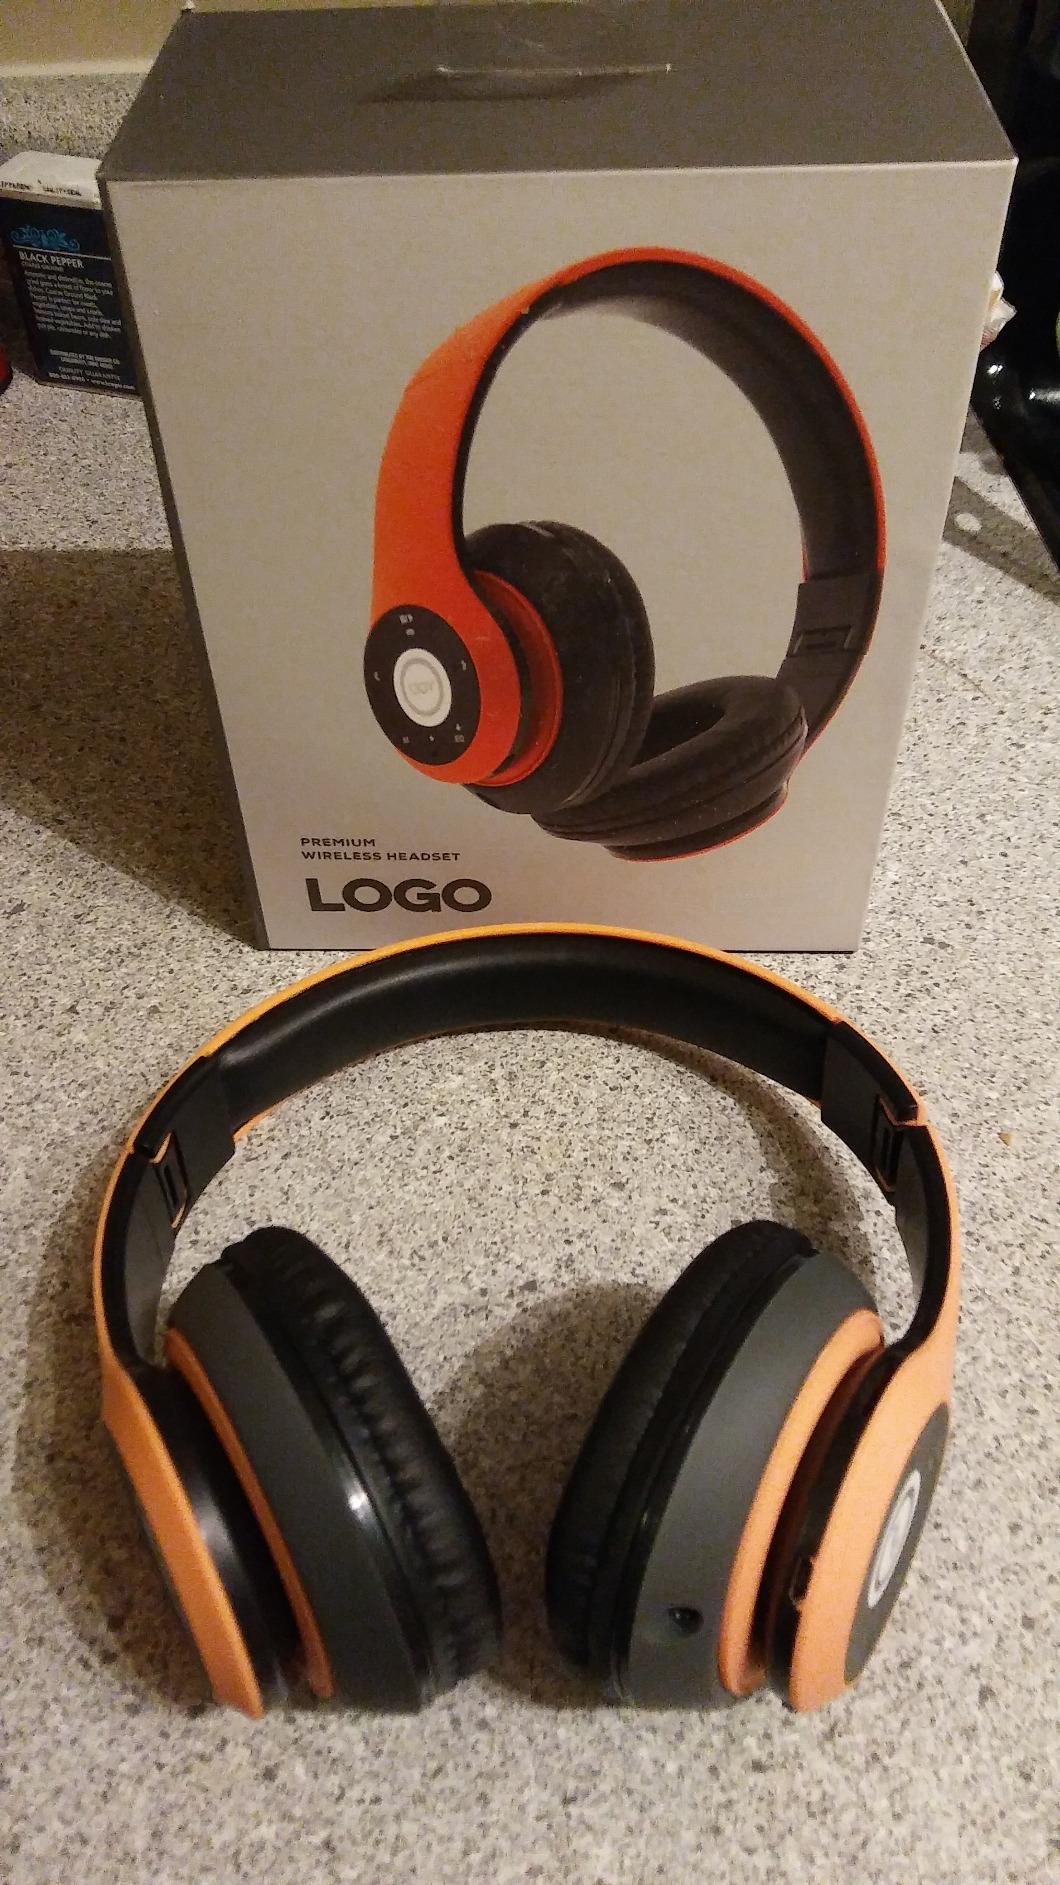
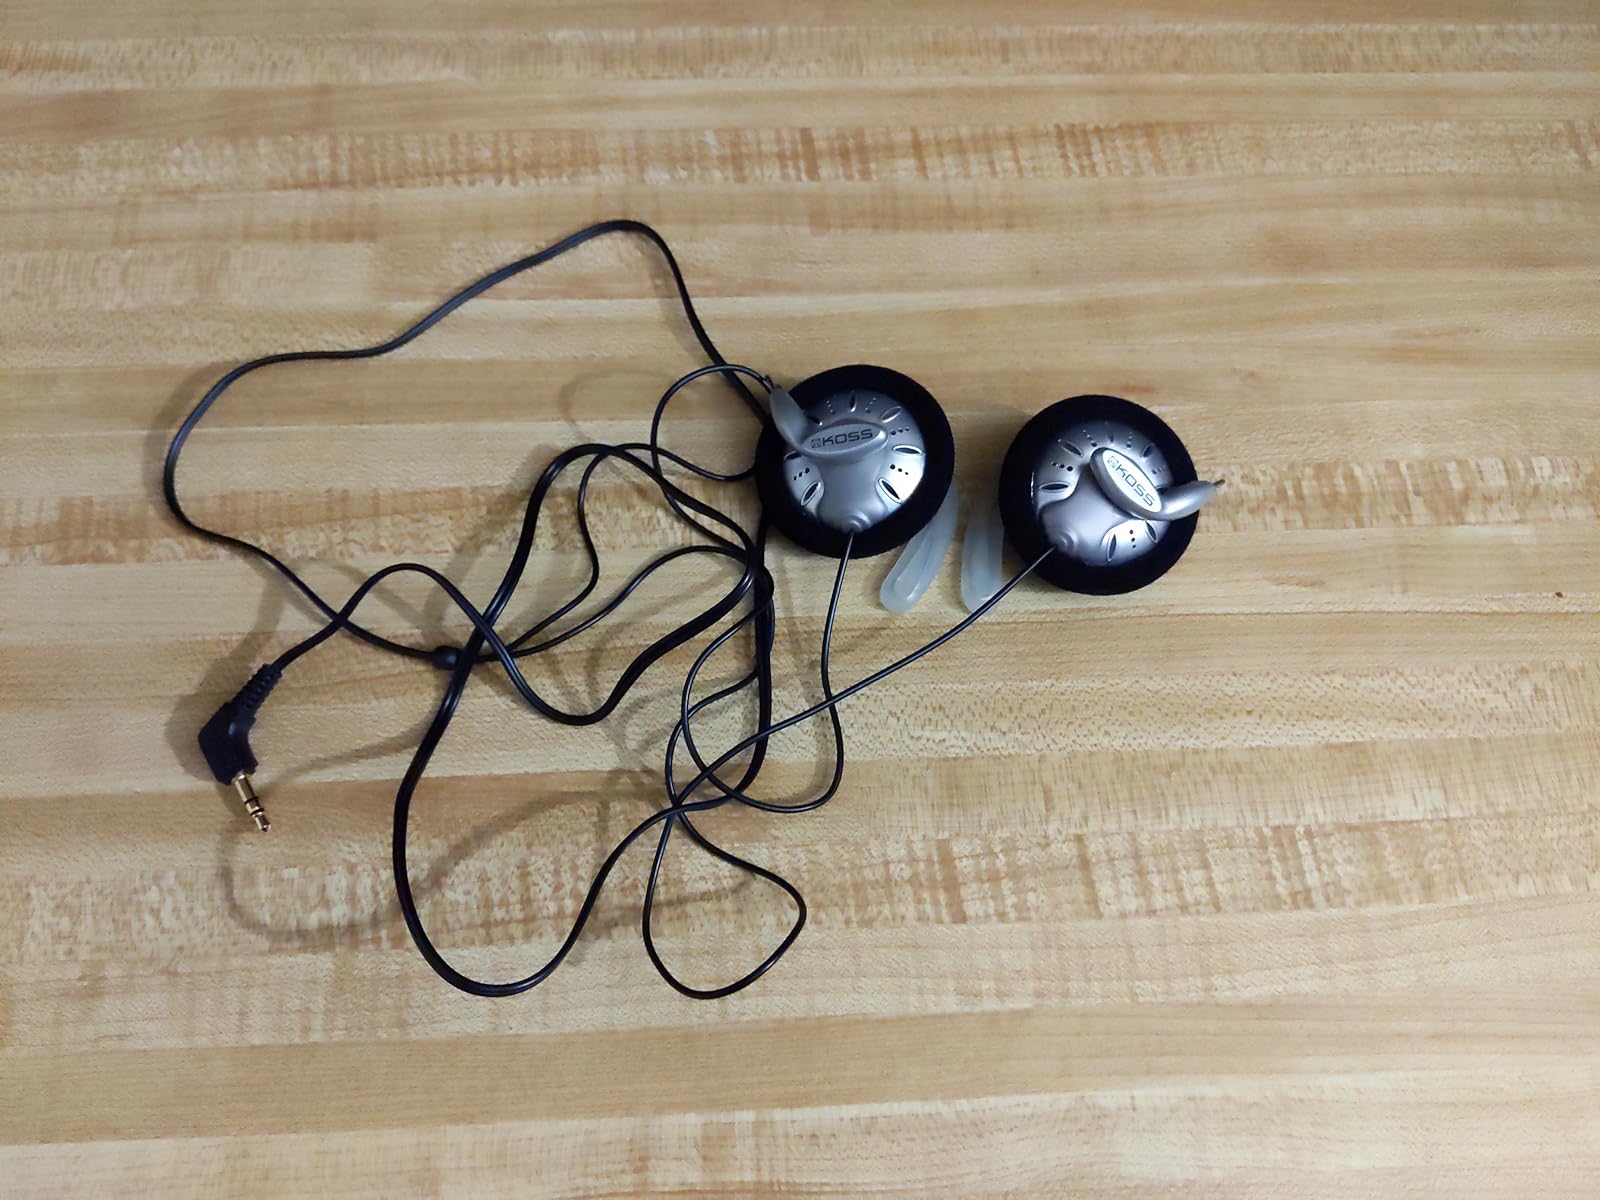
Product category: headphones
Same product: no